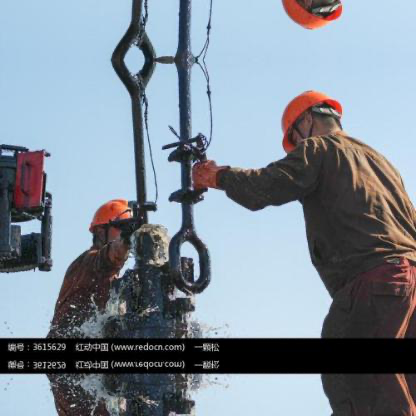
Objects in the image:
label: helmet
label: helmet
label: helmet